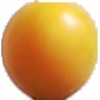
Label: cherry_wax_yellow